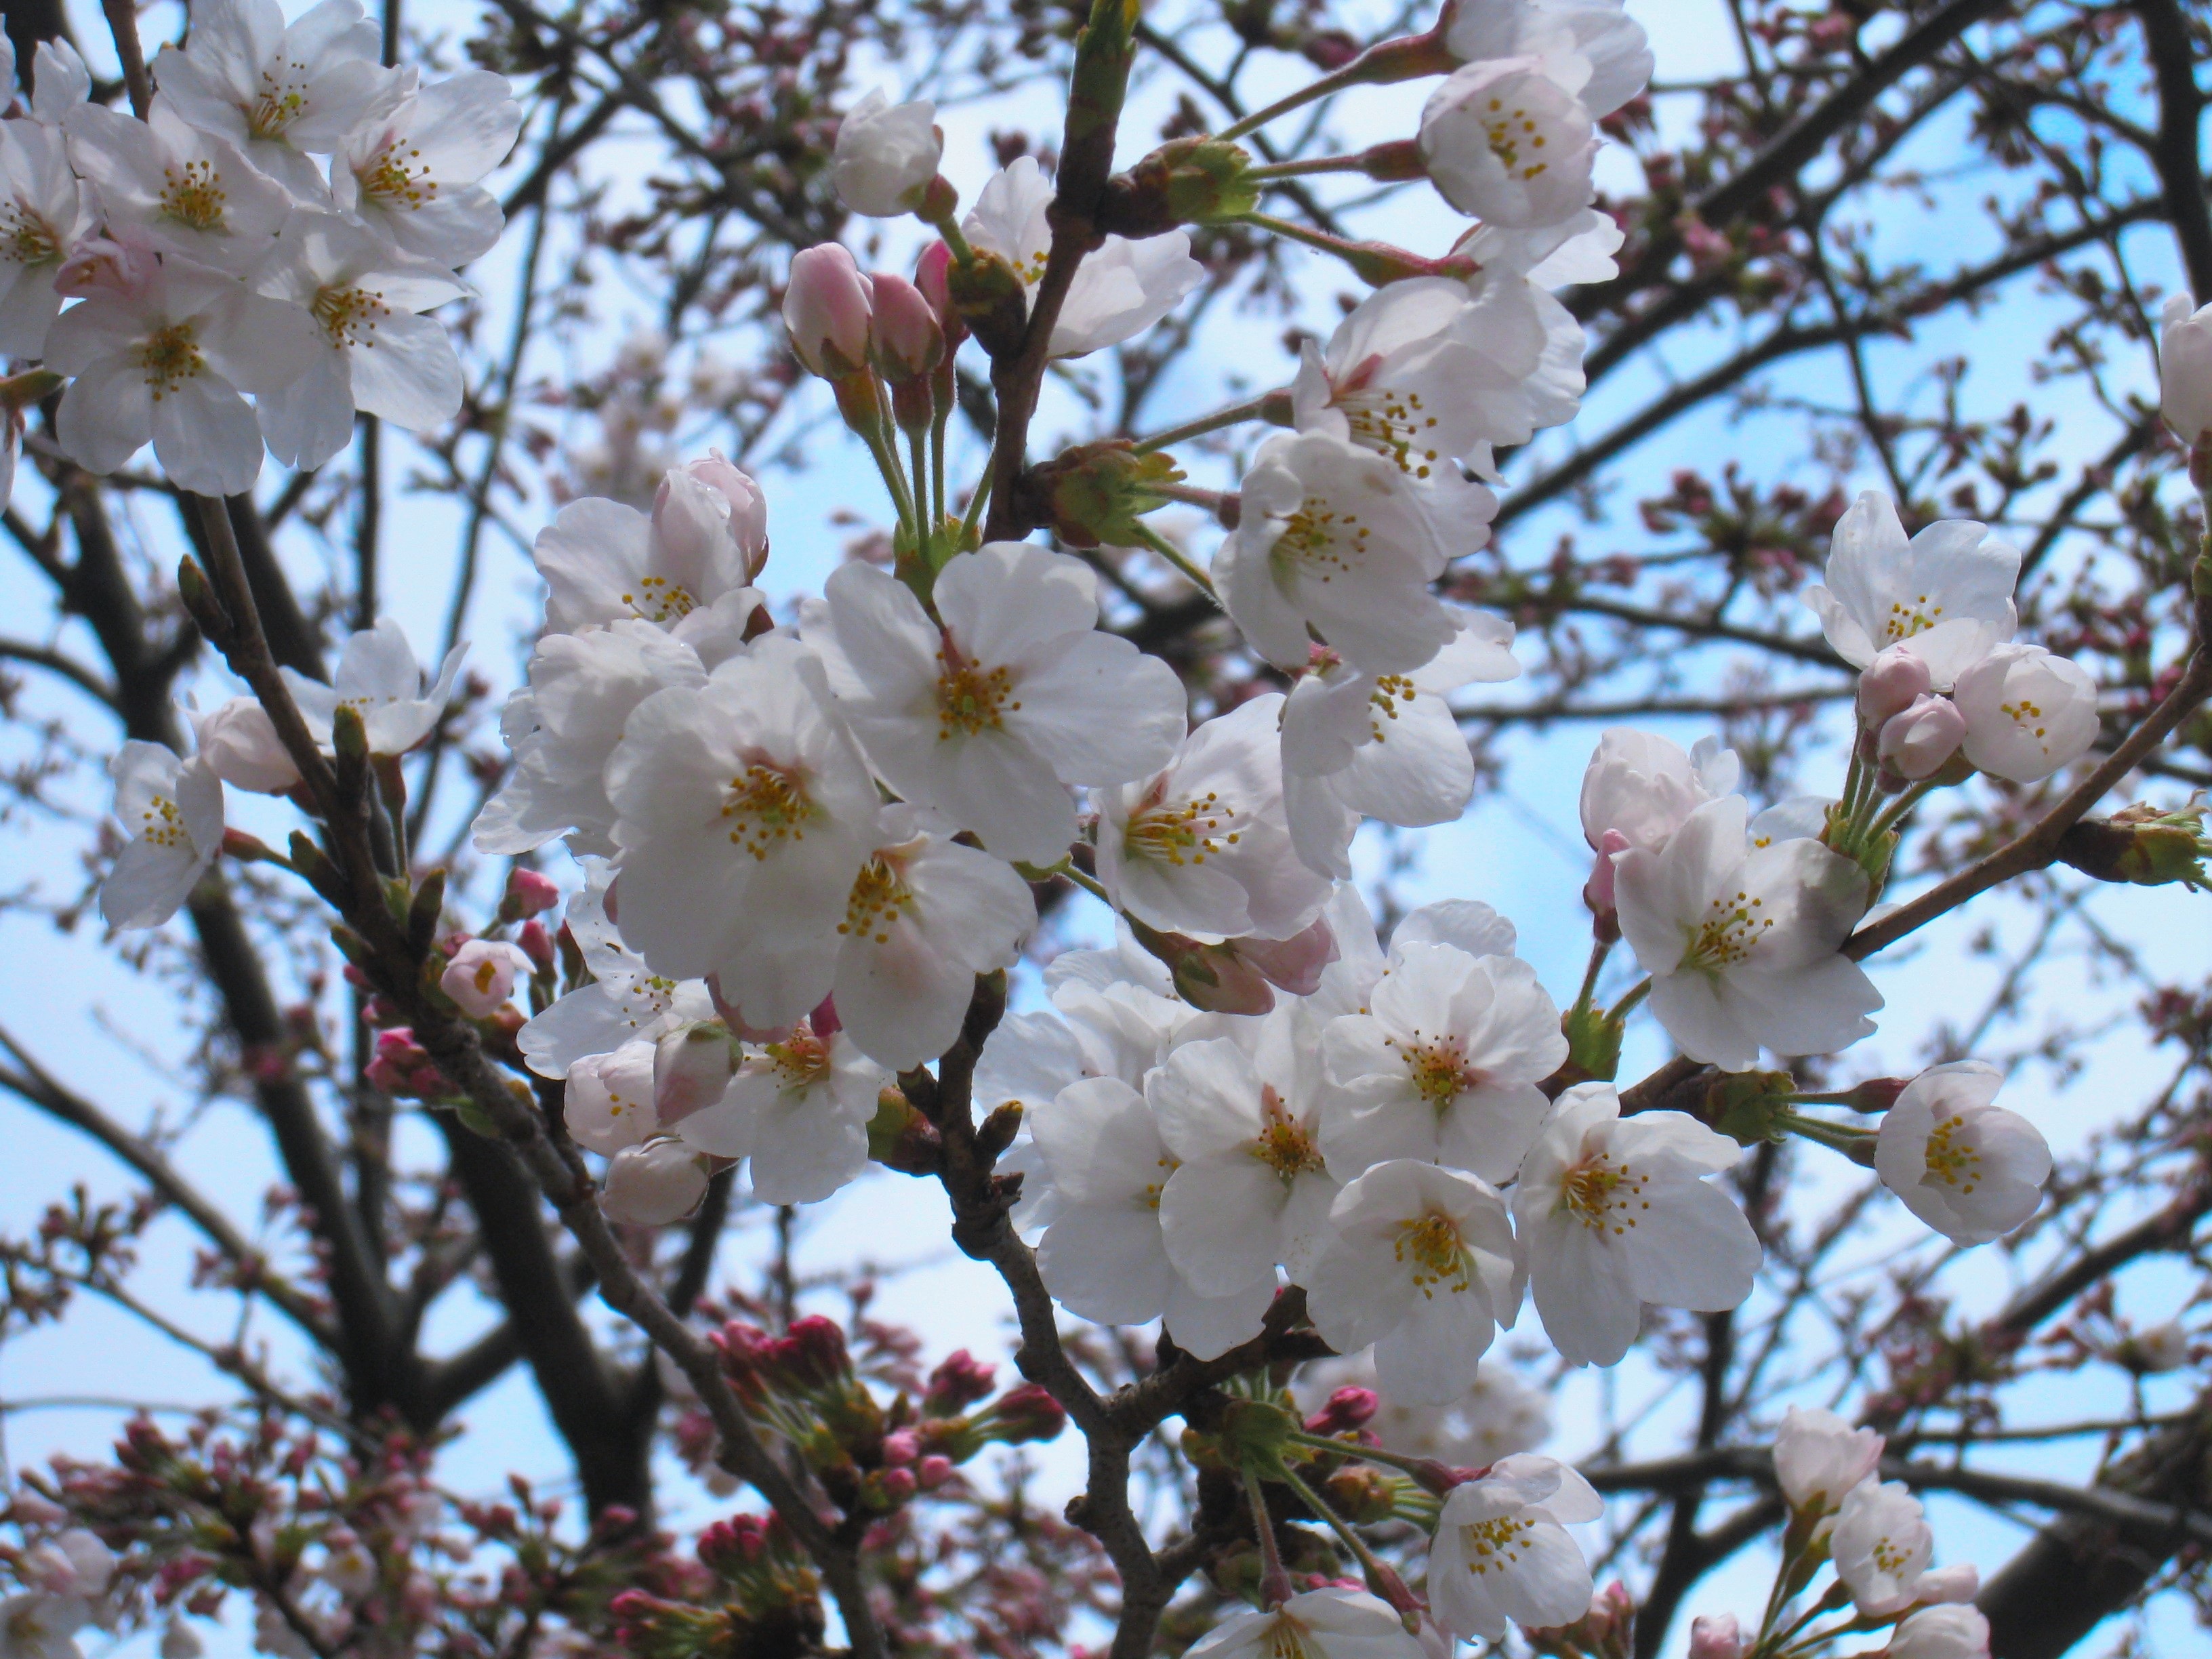
tree, water, branch, blossom, plant, flower, food, spring, produce, japan, cherry blossom, cherry, yokosuka, kanagawa japan, flowering plant, rose family, pale pink, yoshino cherry tree, cherry blossoms, land plant